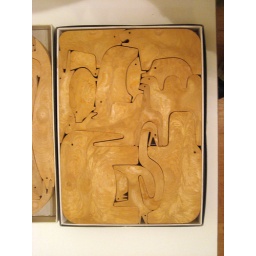
wooden animal puzzle by enzo mari